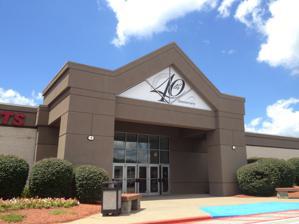
Building: Grand Central Mall
Country: United States of America
Year built: 1972
Shopping mall in West Virginia, United States Grand Central Mall Grand Central Mall entrance, July 2013 Location Vienna, West Virginia , United States Coordinates 39°18′4″N 81°33′9″W / 39.30111°N 81.55250°W / 39.30111; -81.55250 Opening date 1972 ; 53 years ago ( 1972 ) Developer Eugene Lebowitz Owner Washington Prime Group No. of stores and services 90 No. of anchor tenants 9 (8 open, 1 vacant) Total retail floor area 908,238 square feet (84,378.1 m 2 ) No. of floors 1 Website grandcentralmall .com Grand Central Mall is a 908,238-square-foot (84,378.1 m 2 ) regional shopping mall in Vienna, West Virginia , near the larger city of Parkersburg . The mall opened in 1972 and is the only enclosed mall within thirty-five miles of its region. It features more than ninety tenants, including a food court , and eight anchor stores : Belk Outlet , JCPenney , Dunham's Sports , PetSmart , TJ Maxx , HomeGoods , Ross Dress For Less , and a Regal movie theater , with one vacant anchor previously occupied by Elder-Beerman . The mall is owned by Washington Prime Group . History Grand Central Mall opened in 1972 as the only enclosed mall within the Mid-Ohio Valley region. At the time, the mall included The Diamond (a branch of the Associated Dry Goods chain), JCPenney , Sears , and a G.C. Murphy dime store among its anchors. The Diamond closed in 1983 and was later converted to Stone & Thomas , which in turn became Elder-Beerman after the Stone & Thomas chain was acquired in 1998. Phar-Mor , a discount pharmacy chain, was later added to the mall. Glimcher Realty Trust acquired the mall in 1993. Three years later, the company invested in an $8 million expansion, which brought a food court and a new movie theater. Phase 2 of the expansion comprised a Proffitt's (now Belk ) anchor store, which was also added to Glimcher's Morgantown Mall in Morgantown, West Virginia the same year. These two stores were the first Proffitt's stores in West Virginia. Phar-Mor closed in 2002 and eventually became Steve & Barry's . Steve & Barry's, a former anchor store, closed in September 2008. The space is now occupied by Dunham's Sports . In November 2002, Toys R Us, Olive Garden, Long John Silver’s and Outback Steakhouse opened outside the mall. In 2016, Long John Silver’s was replaced with Popeyes Louisiana Kitchen. In 2019, Toys R Us was replaced with Big Lots. On March 1, 2022, Ruby Tuesday was replaced with Longhorn Steakhouse. On November 28, 2017, it was announced that Elder-Beerman would be closing on January 31, 2018. A 20,000 square foot portion of the store will be converted to the first H&M store in West Virginia. On September 18, 2018, Sears announced that its store would be closing as part of a plan to close 12 stores nationwide. The store closed in December 2018. On March 11, 2021, two of the four new tenants to be built on the former Sears property, TJ Maxx and HomeGoods , opened their doors. The third tenant, PetSmart , opened on March 27, 2021. The final new tenant, Ross Dress for Less , opened on July 16, 2021. On June 17, 2023, Belk downgraded its full-line store into an outlet store. References